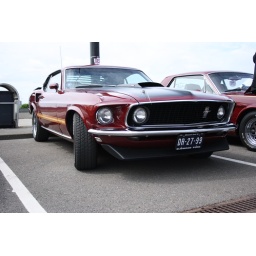
Sunset Boulevard 2009 in Hoek van Holland - US car meeting